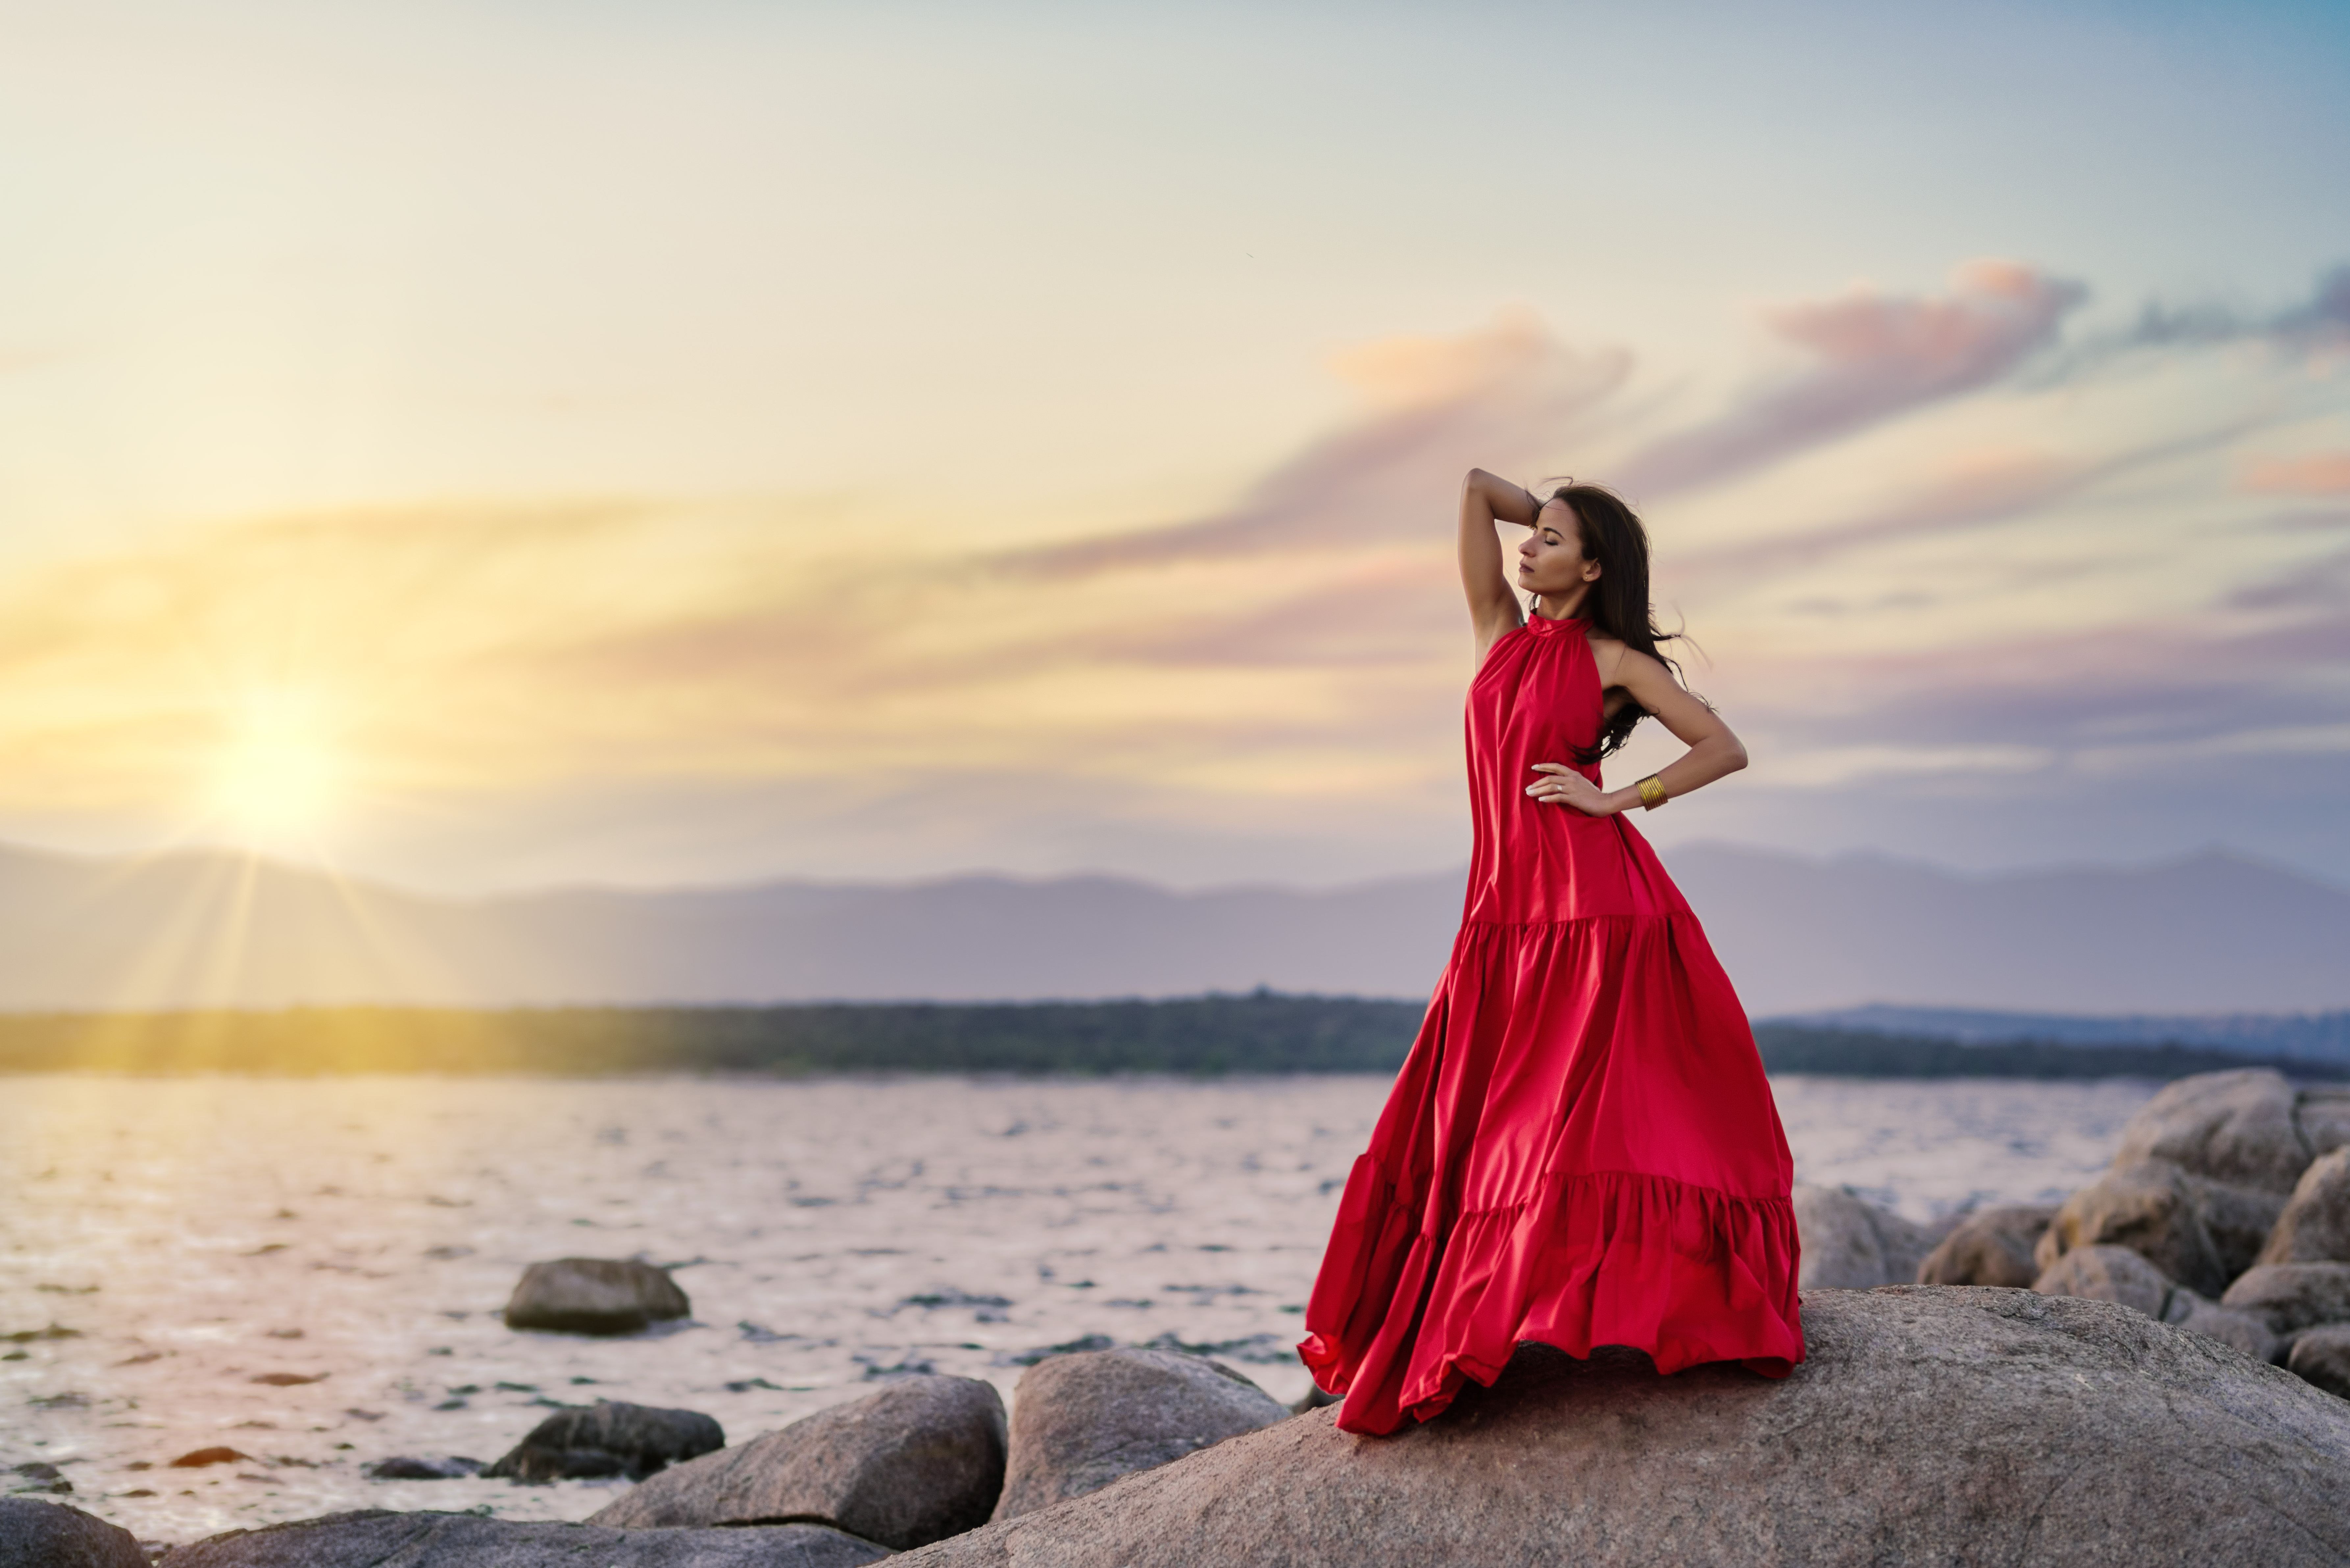
woman, cloud, sky, water, People in nature, flash photography, dress, happy, sunlight, dusk, sunset, sunrise, gown, landscape, horizon, beauty, travel, formal wear, lake, leisure, sitting, evening, dawn, ocean, magenta, coast, sand, wind wave, wind, rock, fun, wave, reflection, hill, portrait photography, vacation, photo shoot, sea